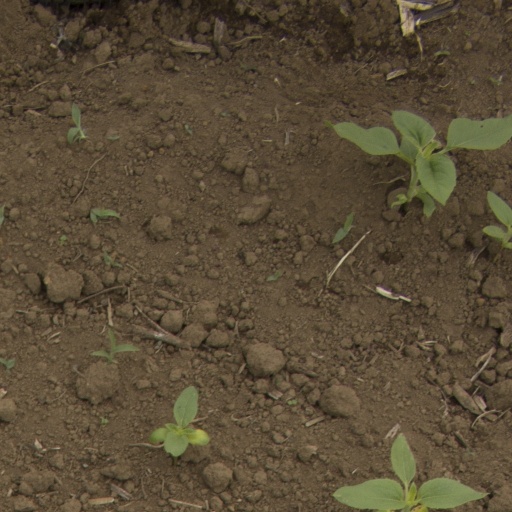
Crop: Jerusalem artichoke